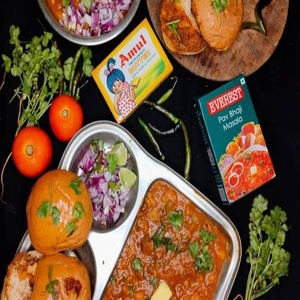
Dish: pavbhaji